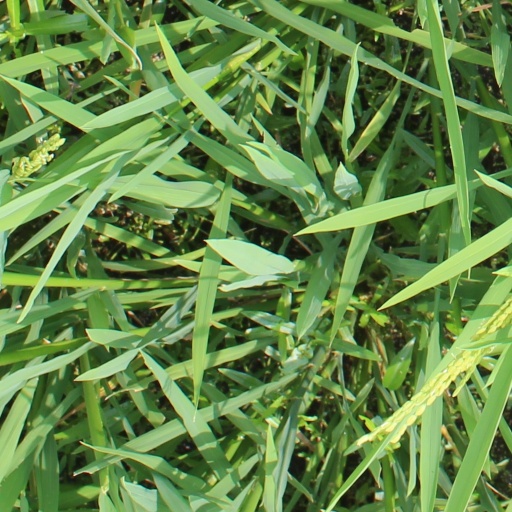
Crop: rice